Taulantii

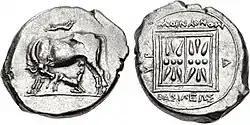
Silver stater of the Illyrian king Monunius, c. 280 BC from the Dyrrhachion mint.

From about 280 BC Glaukias'successor, Monunius, and the latter's successor and likely son, Mytilos, minted in Dyrrhachion silver and bronze coins respectively, bearing the king's name and the symbol of the city. The fact that their coins were struck in the city mint of Dyrrhachion stresses that they exercised to some extent their authority over the city. Illyrians under Mytilus clashed with the Epirotes under Alexander II son of Pyrrhus, as reported by Pompeius Trogus (1st century BC) and Frontinus (1st century AD).